Westbury Interchange

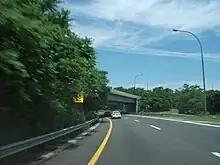
The interchange's ramp to the westbound Northern State Parkway.

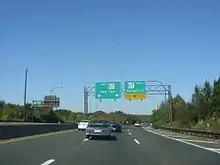

The interchange is a semi-directional T interchange, connecting two major, controlled-access parkways: the Meadowbrook State Parkway and the Northern State Parkway; it also connects the two parkways to two major surface arterial routes: Jericho Turnpike (NY 25) and Glen Cove Road (CR 1).